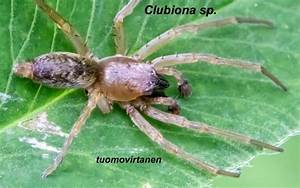
Label: ragno